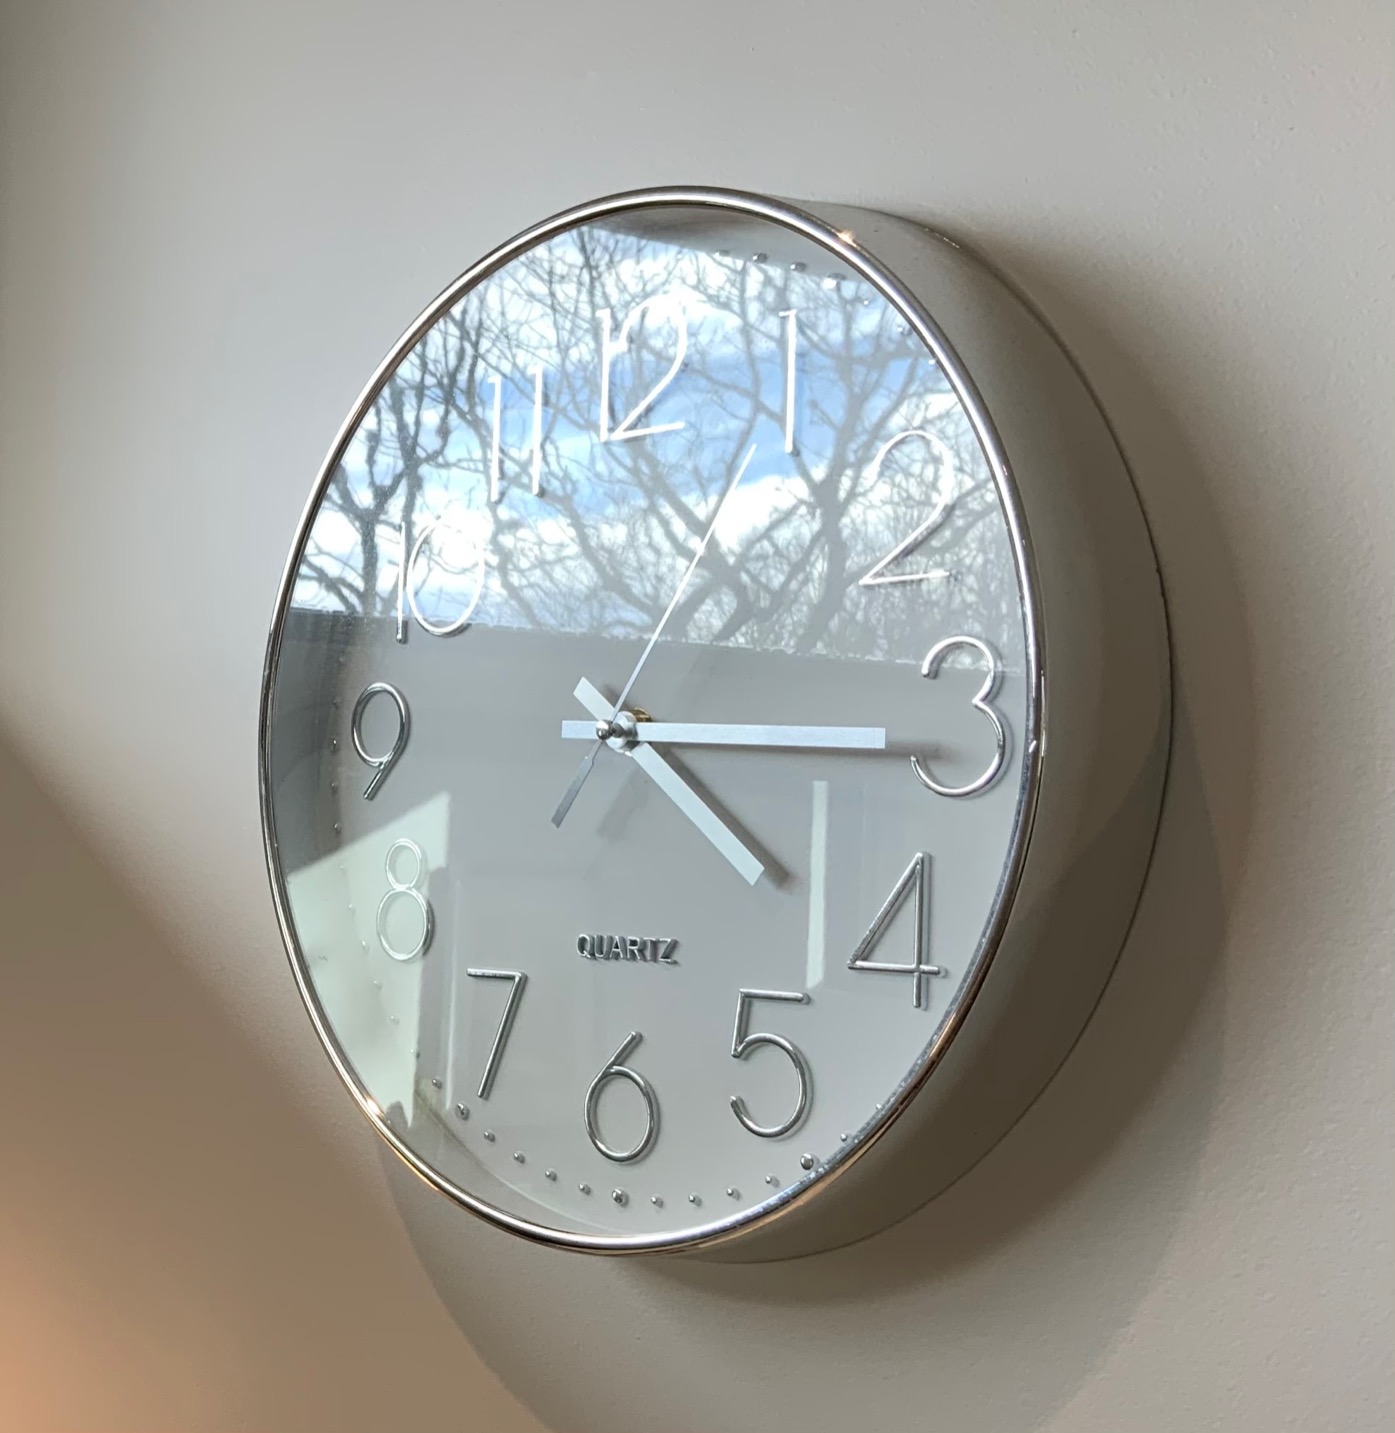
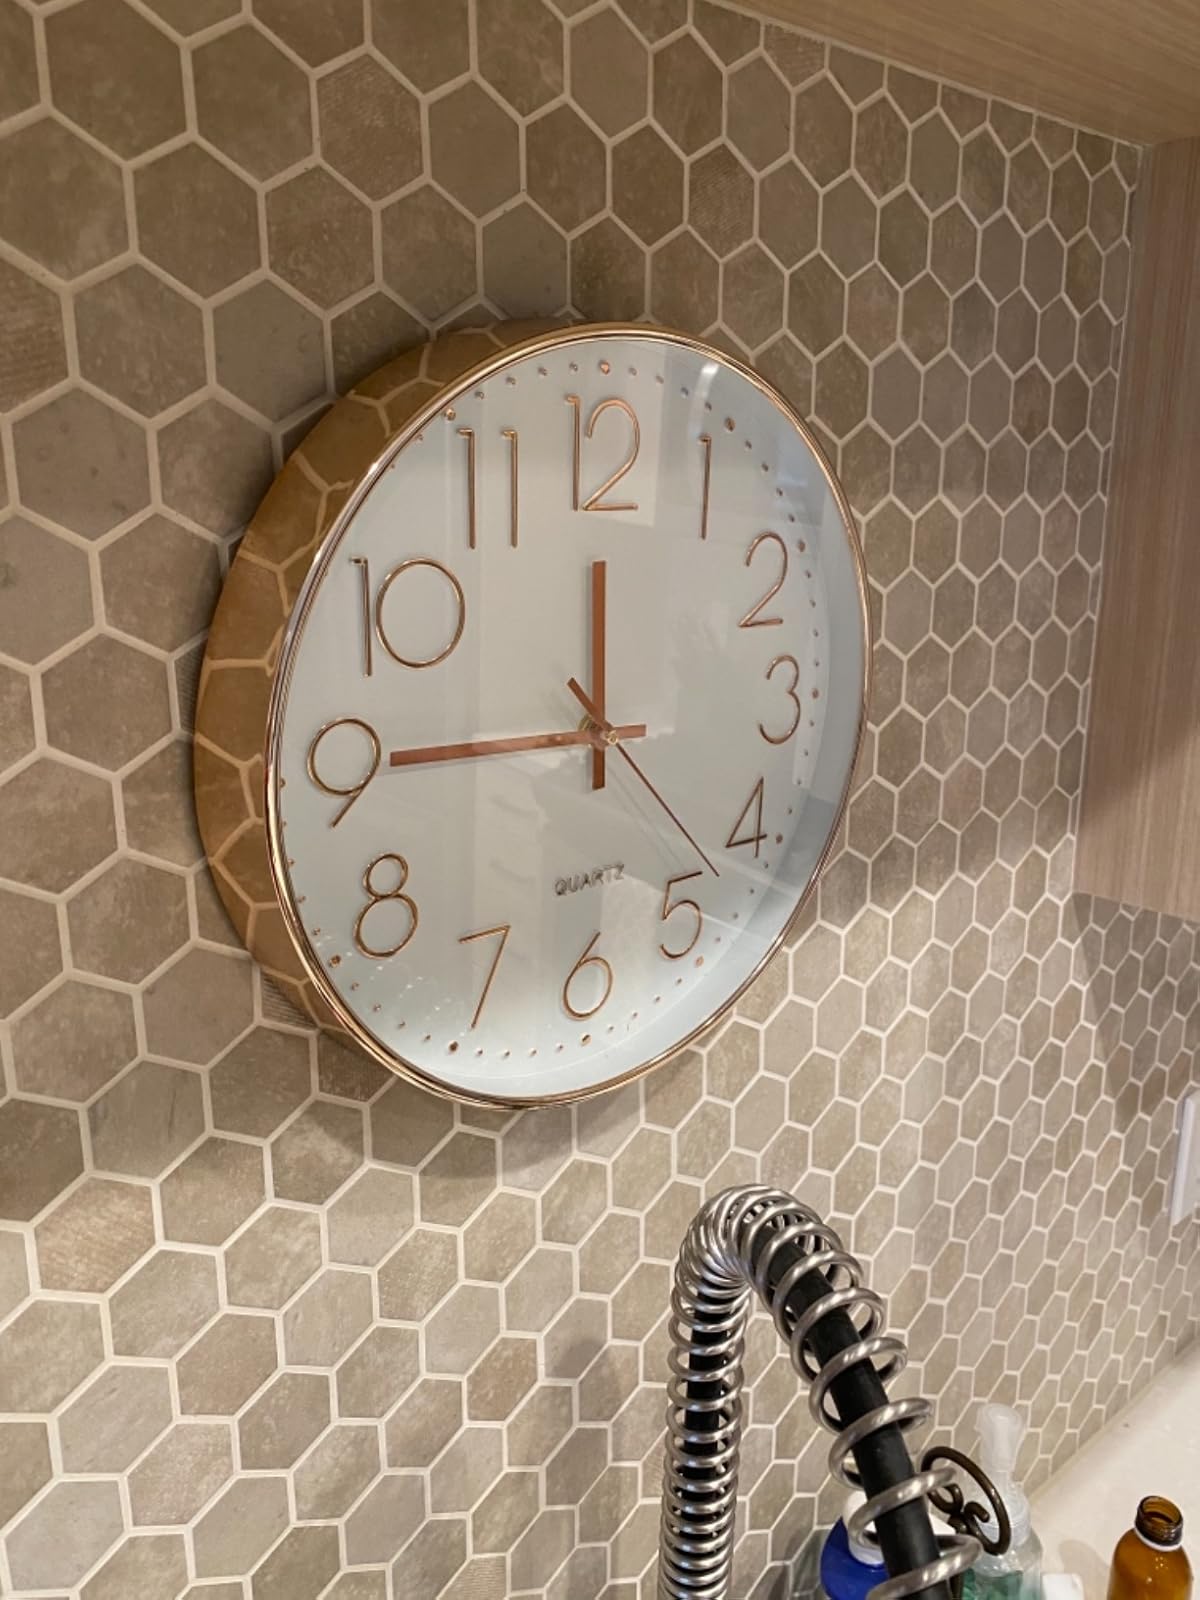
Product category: clock
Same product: no